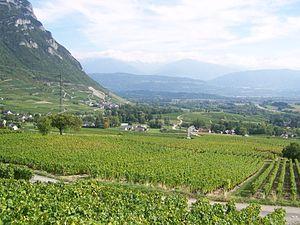
Vue sur les vignobles de l'AOC Chignin près de Chambéry en Savoie.
Le chignin, ou vin de Savoie Chignin, est un vin blanc produit sur la commune de Chignin, en Savoie.
Le département de la Savoie est un département français de la région Auvergne-Rhône-Alpes, dont le chef-lieu est la ville de Chambéry. Ses habitants sont connus sous le nom de Savoyards. L'Insee et La Poste lui attribuent le code 73.
L'économie de la Savoie correspond aux données relatives à l'économie qui a trait au département français de la Savoie, situé en région Auvergne-Rhône-Alpes, dans les Alpes à proximité de l'Italie et de la Suisse.